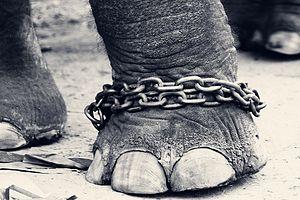
L’entrainement de l'éléphant par anéantissement ou par écrasement, appelé phajaan, est une méthode permettant de rendre des éléphants sauvages dociles, en les retenant en cage et en usant de châtiments corporels et de mauvais traitements. Cette pratique est condamnée par beaucoup d'organisations de protection des animaux, en tant que cruauté envers les animaux.